Emilio Fiaschi

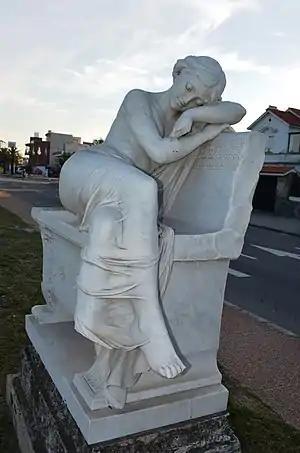
"The Sleep", marble sculpture in the Rambla of Carrasco, Montevideo.

P. Emilio Fiaschi (1858 – 1941), also called Emiliano Fiaschi, was an Italian sculptor. He was born in Volterra and died in Florence, Italy. From 1883 to 1885, he studied at Accademia di Belle Arti di Firenze and spent most of his career in Florence, Italy. He was skilled in sculpting both marble and alabaster and most often produced female nudes, usually smaller than life-size figures. His female nudes featured highly polished skin and emphasized the curves of hips and waistlines.